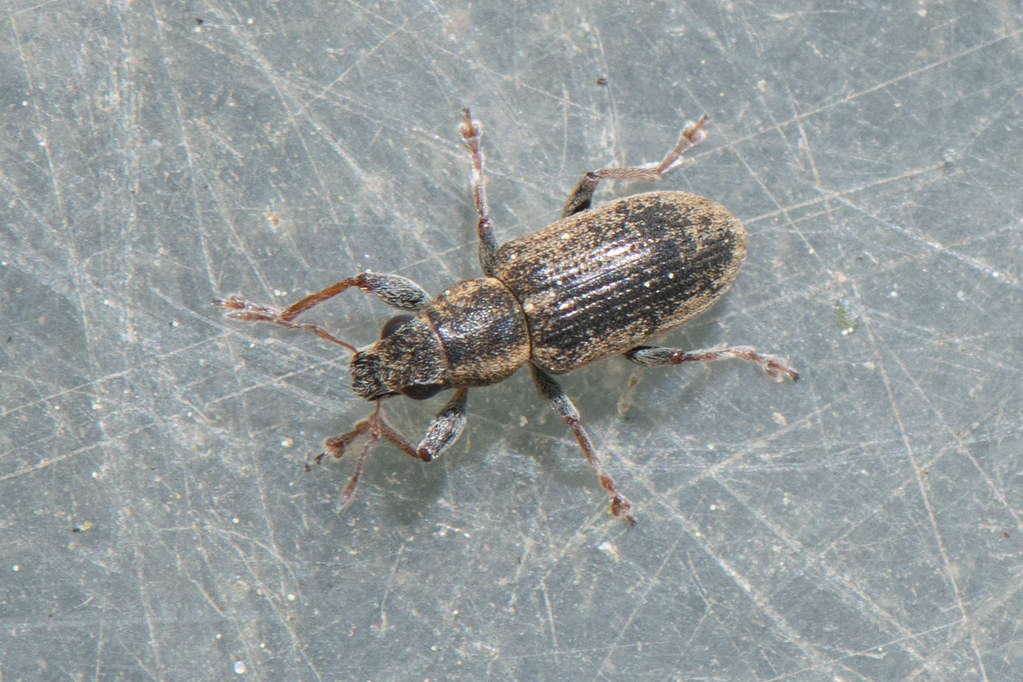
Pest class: pea_leaf_weevil